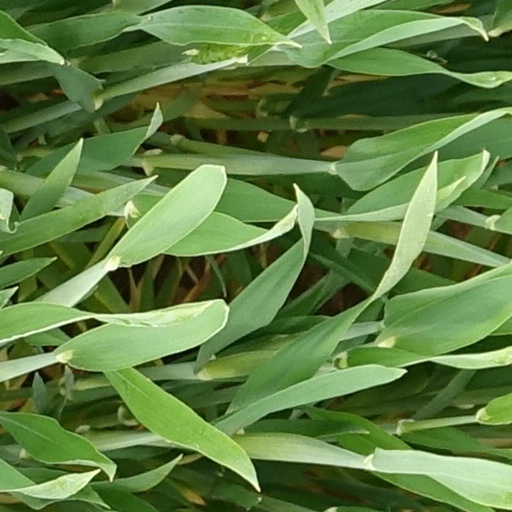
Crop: wheat